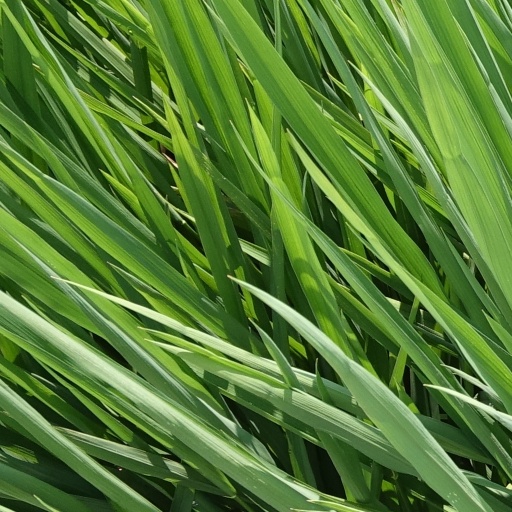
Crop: rice